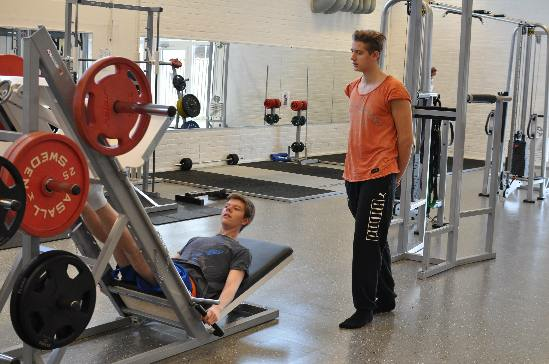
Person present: No